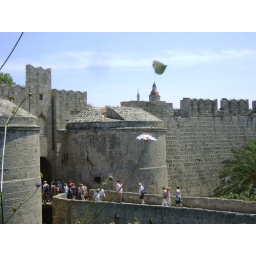
The butterfly took off from the flower and now is over the tower